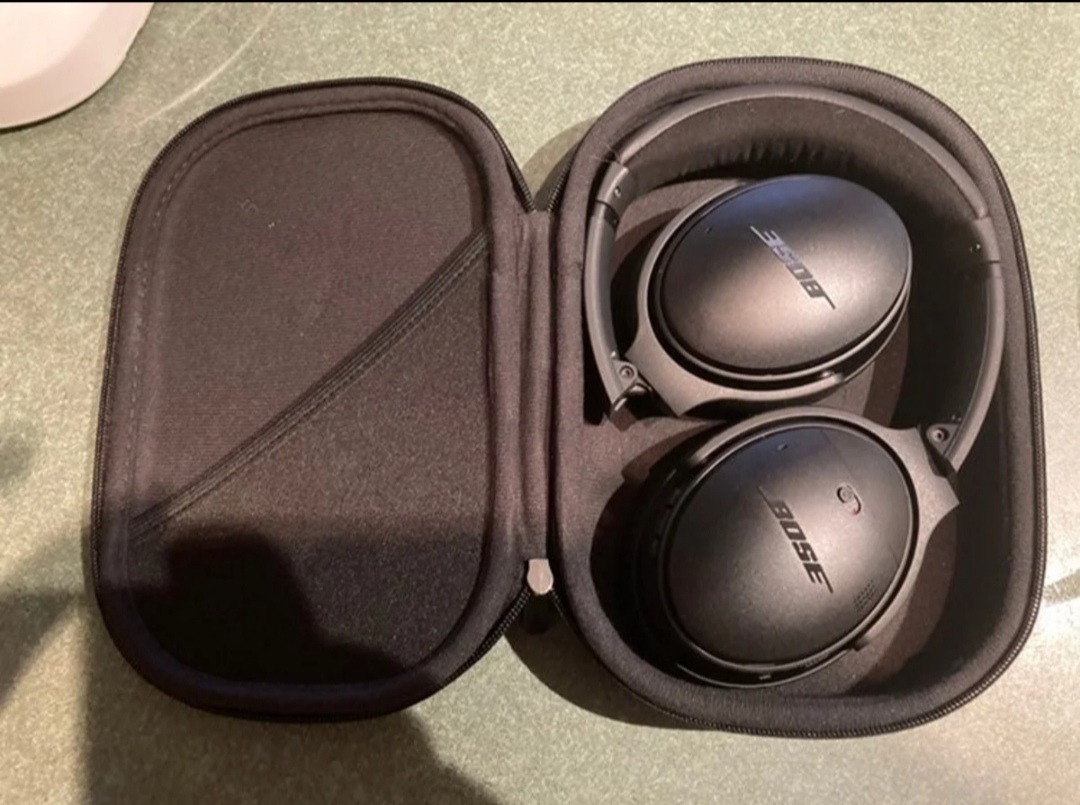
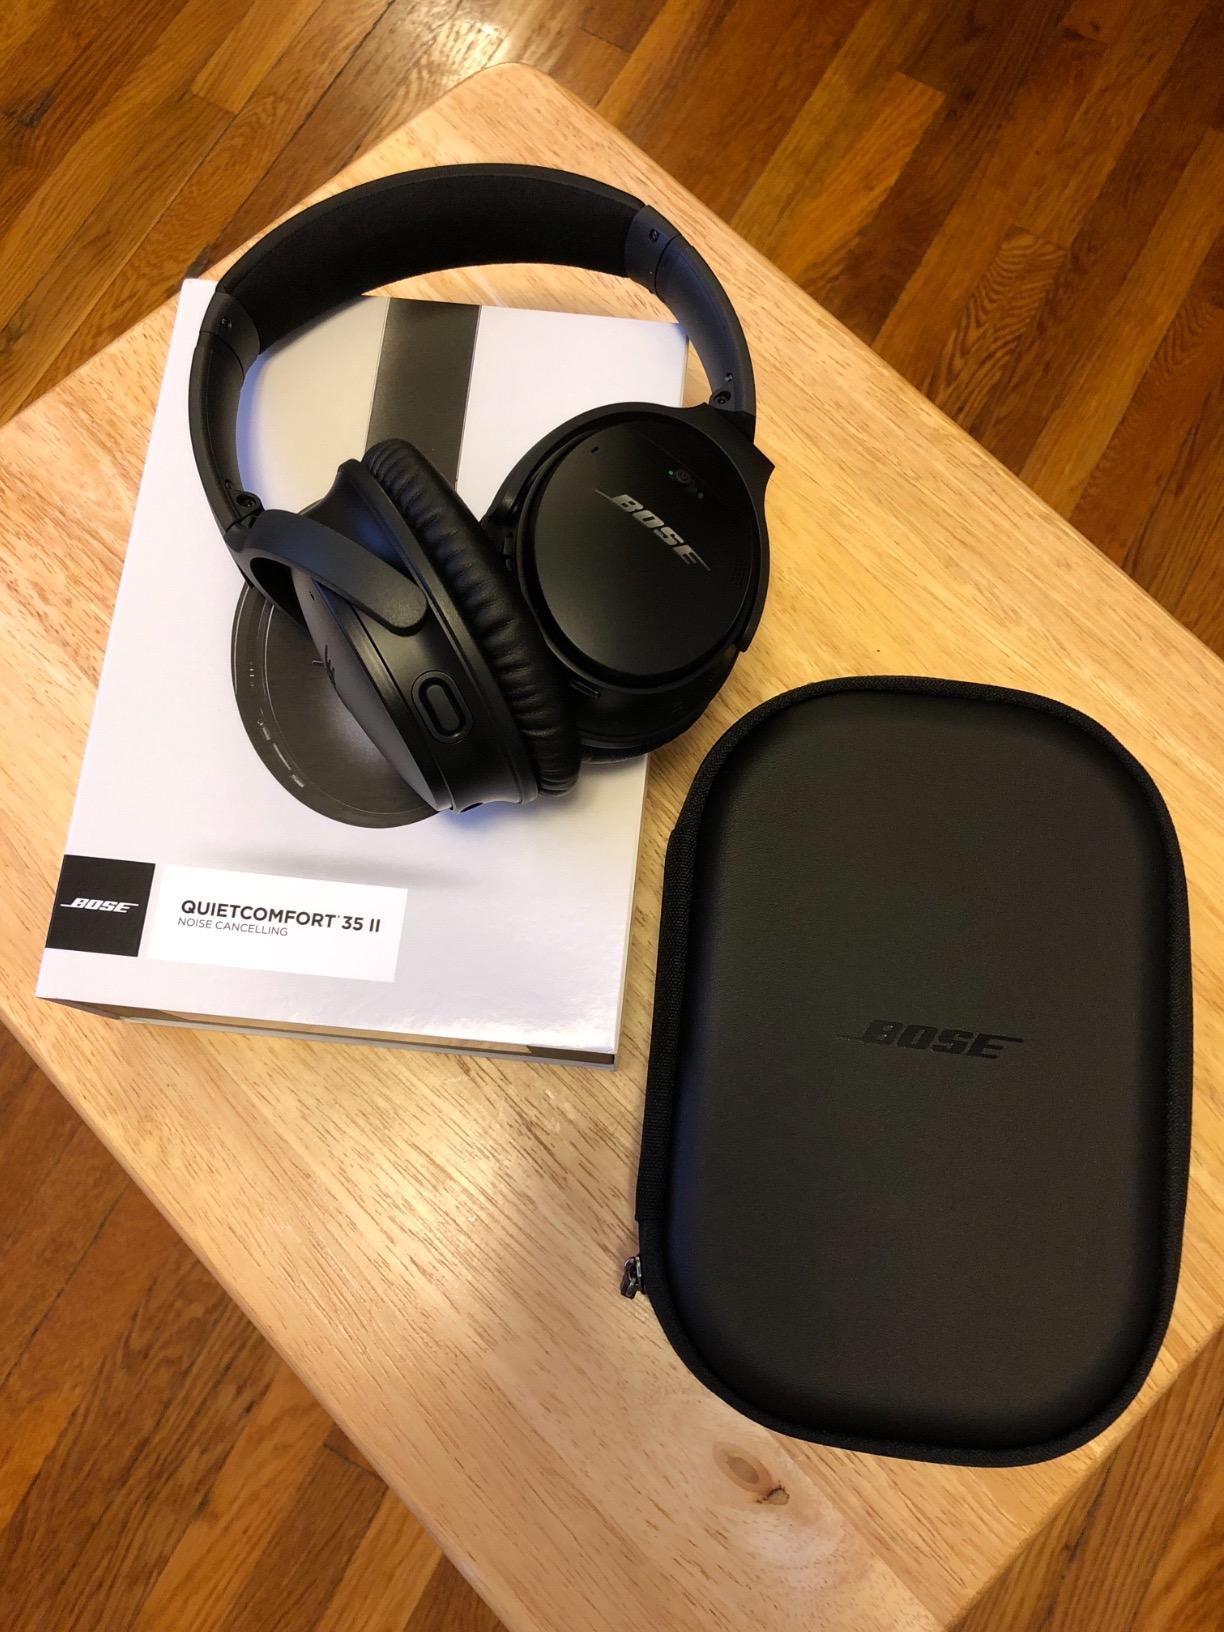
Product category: headphones
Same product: yes